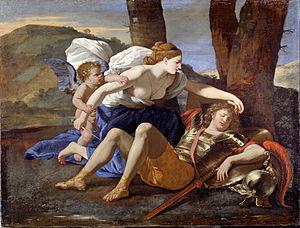
Le Massacre des Innocents est un tableau peint à Rome par Nicolas Poussin et conservé au musée Condé à Chantilly en France.